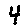
Label: 4